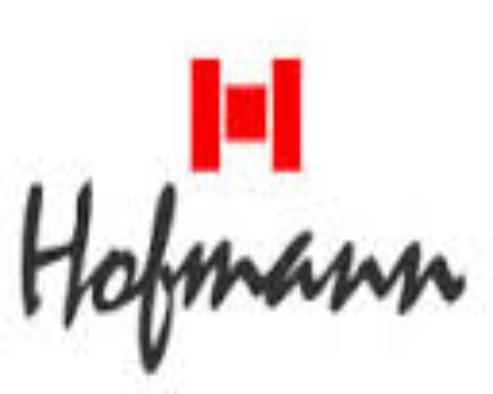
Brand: Hoffmann
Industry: Electronic